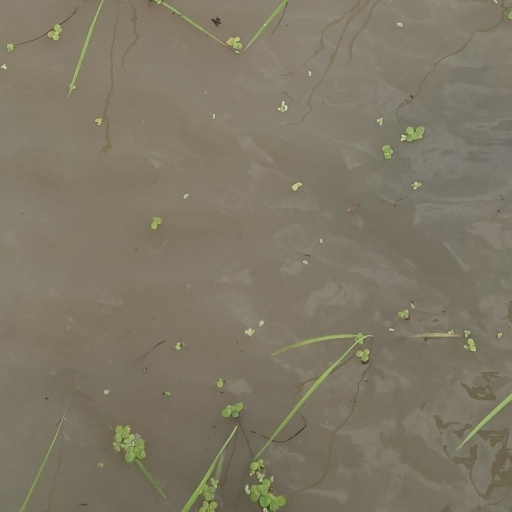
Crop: rice